Lucy Staniforth

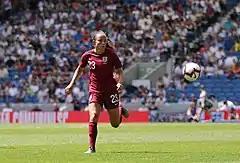
Staniforth during a match against New Zealand, June 2019

Staniforth earned her first call up to the senior England squad for the 2019 FIFA Women's World Cup qualifying match against Russia at Sapsan Arena in Moscow on 8 June 2018. She gained her first cap on 4 September 2018 in a 2019 FIFA Women's World Cup qualifying match against Kazakhstan, scoring on her debut in the 66th minute. Staniforth scored the opening goal in the ultimate game of the 2019 SheBelieves Cup, helping the Lionesses beat Japan 3–0 and win the international tournament for the first time.